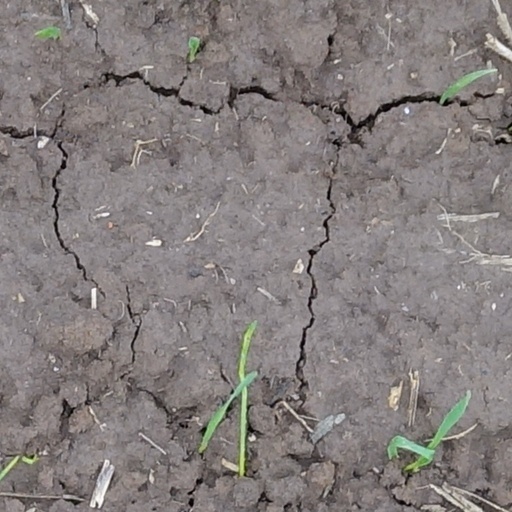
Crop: wheat